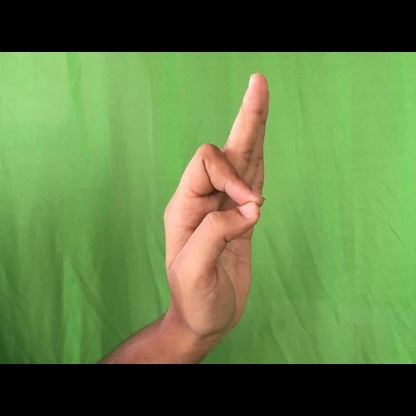
Mudra: Aralam